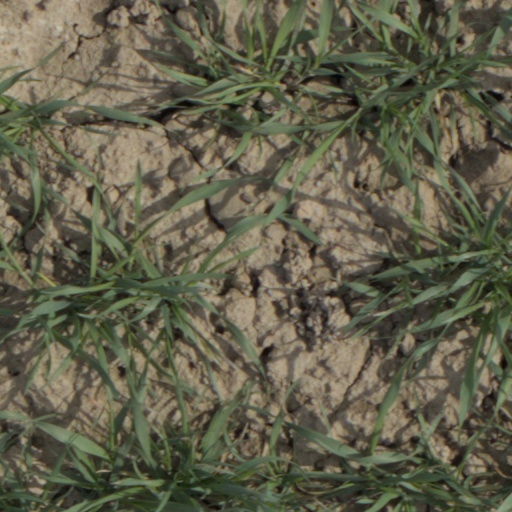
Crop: wheat